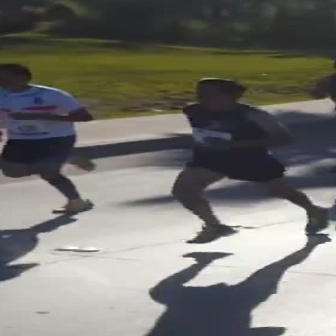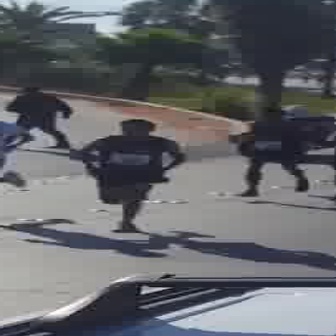
  Please identify the target specified by the bounding box [162,76,329,242] in the first image and locate it in the second image. Return the coordinates in [x_min,y_min,x_max,y_max] format.
Answer: [63,114,182,233]